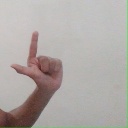
अक्षर: ल